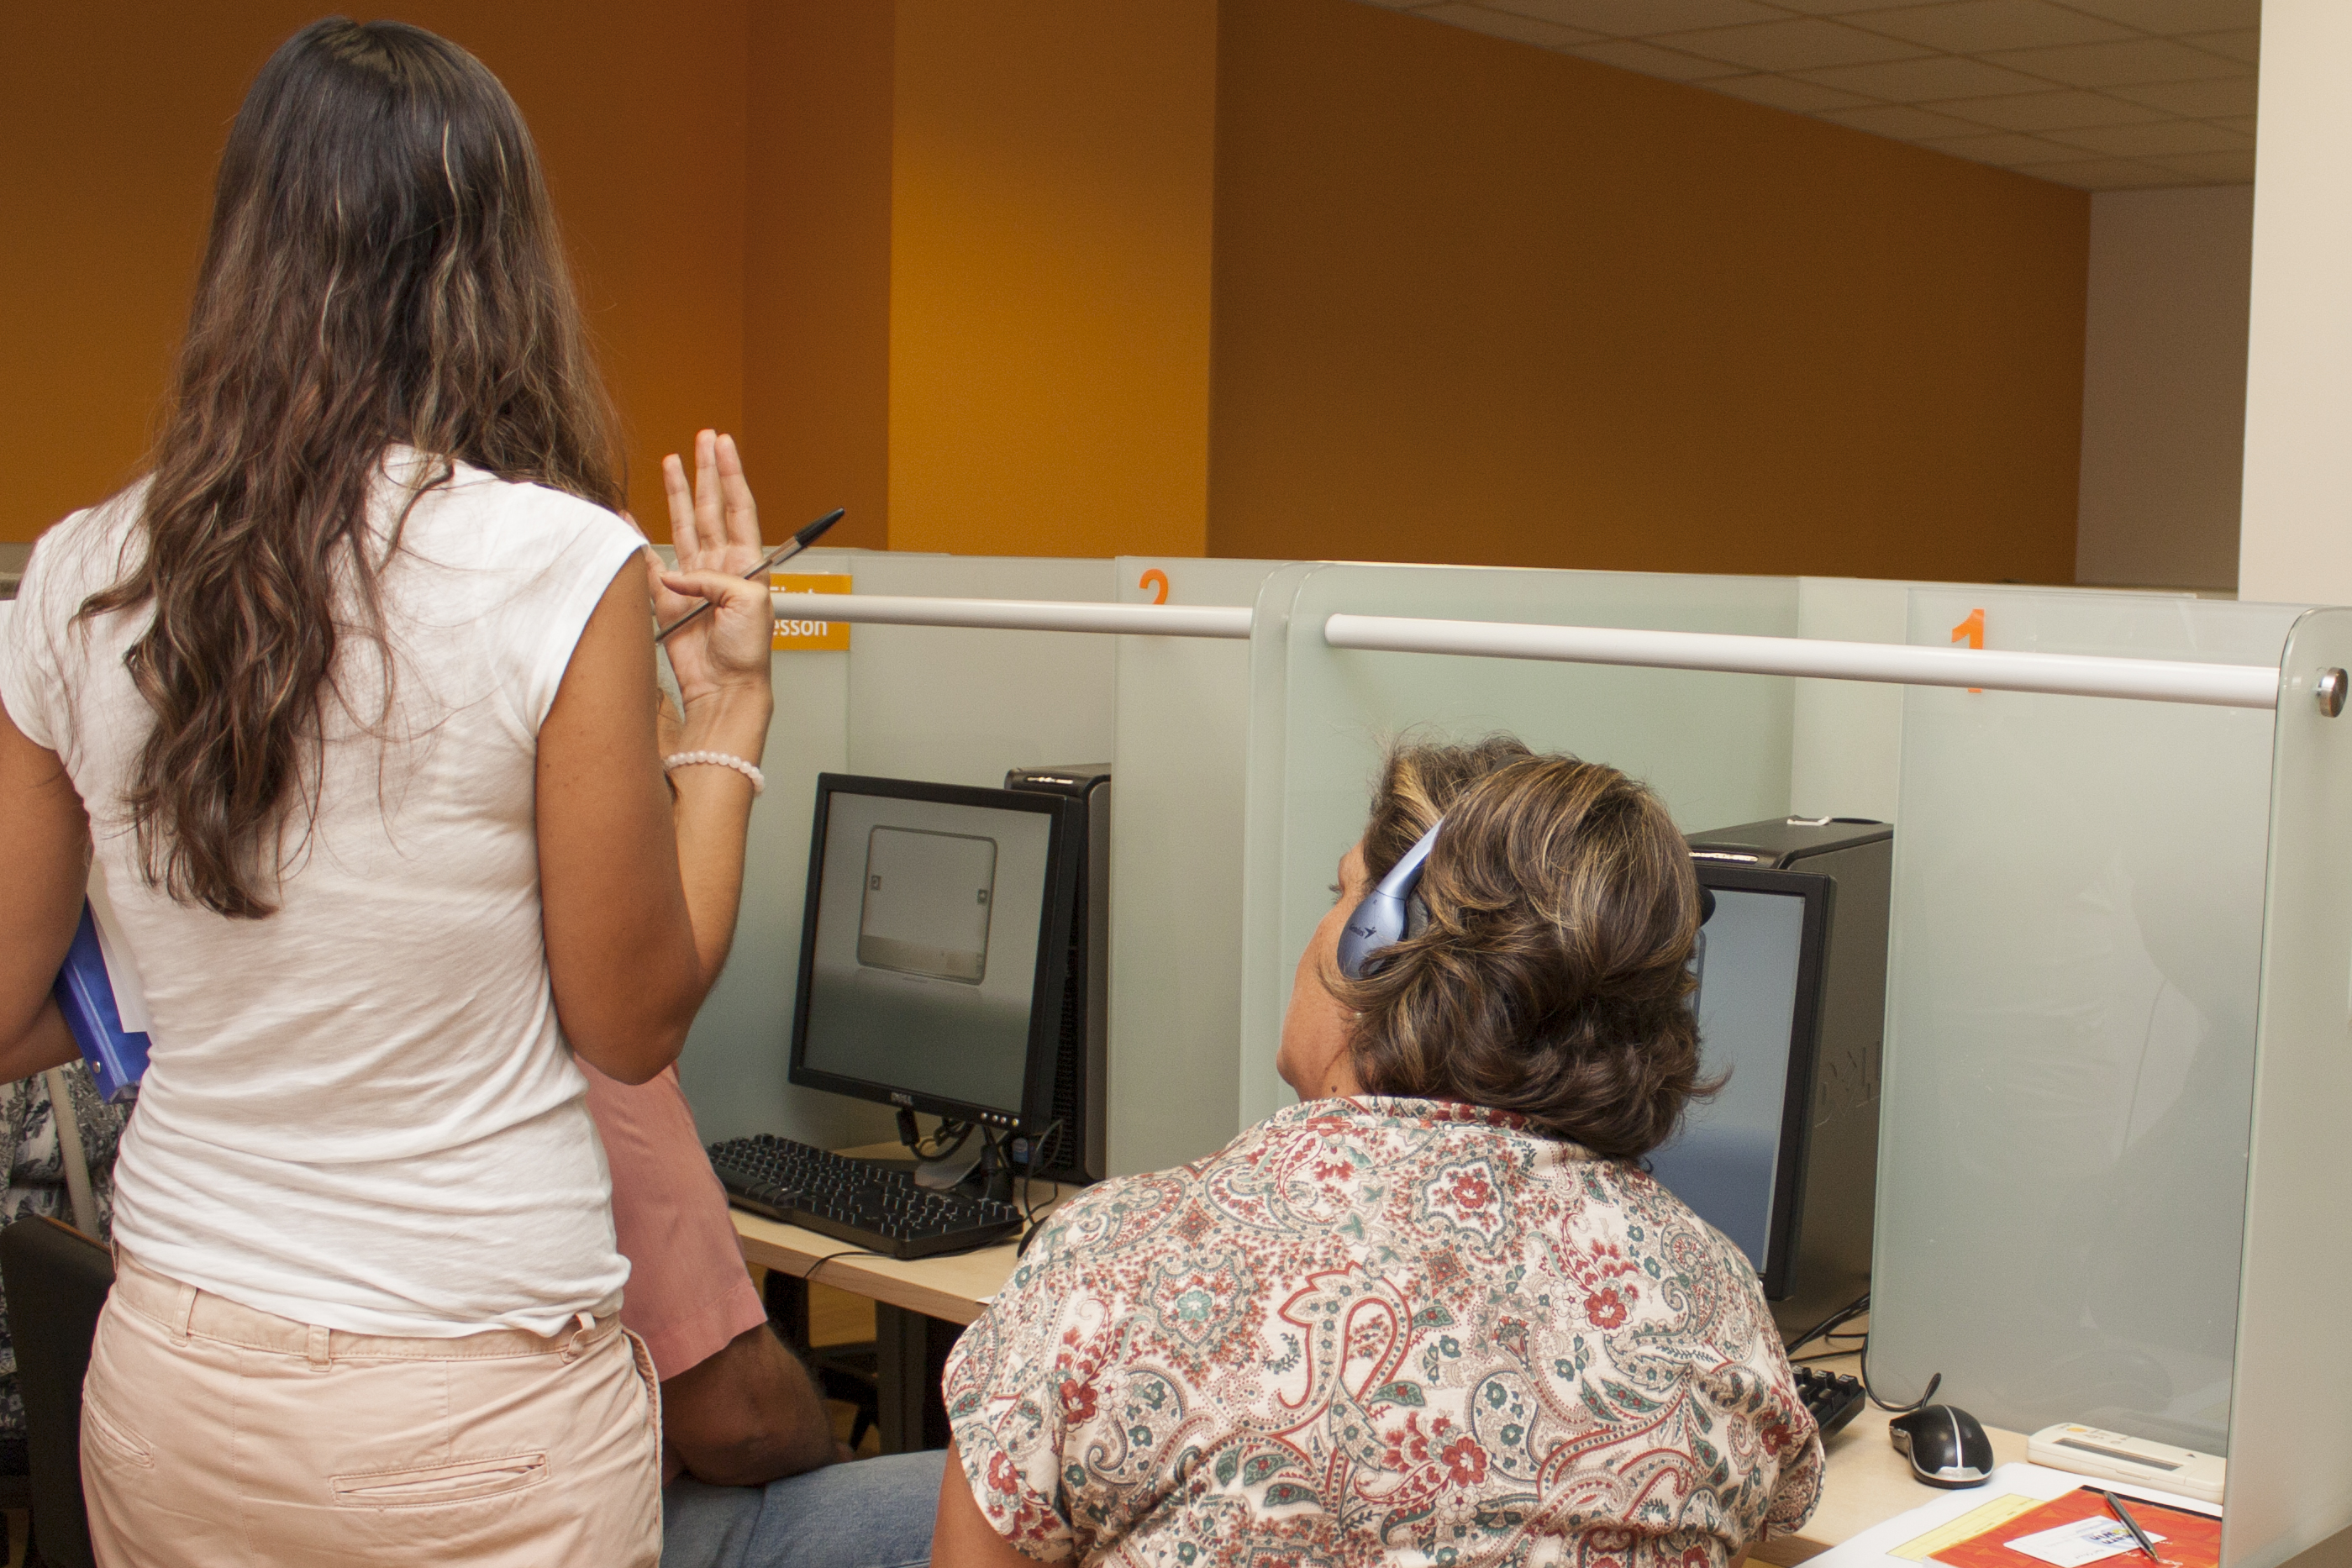
language, teacher, learning, student, room, furniture